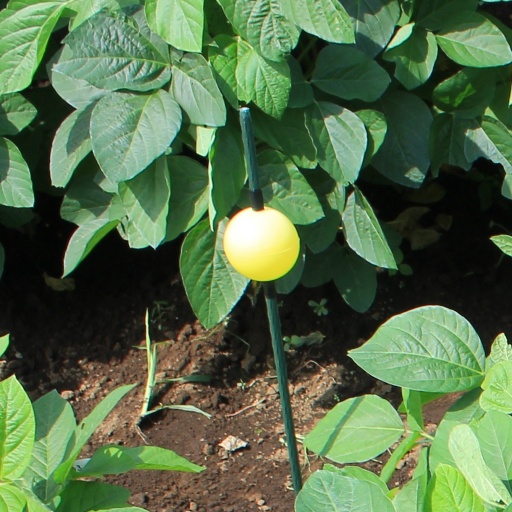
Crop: soybean